Wright Endurance

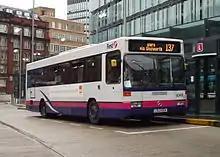
First Greater Manchester CityRanger bodied Mercedes-Benz O405 in Manchester

Endurance-style bodywork was also built on Mercedes-Benz chassis, in which forms it was given different names.